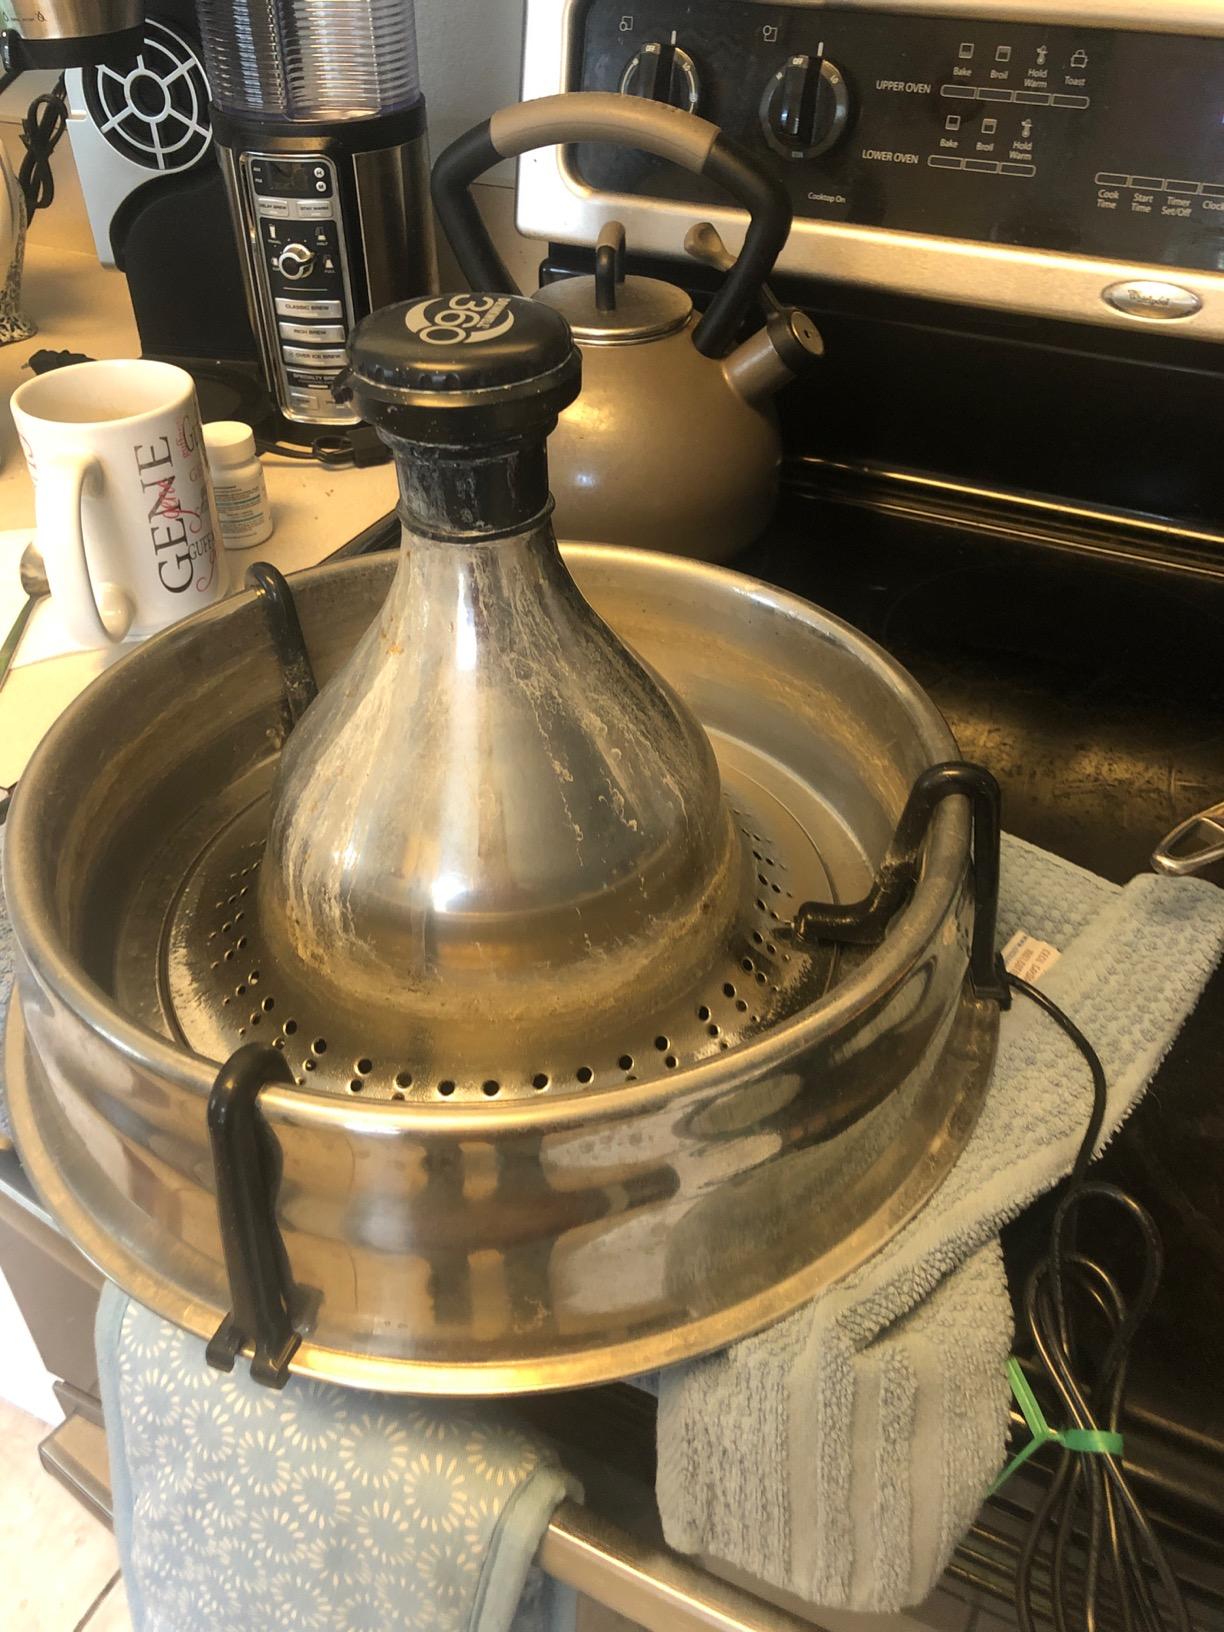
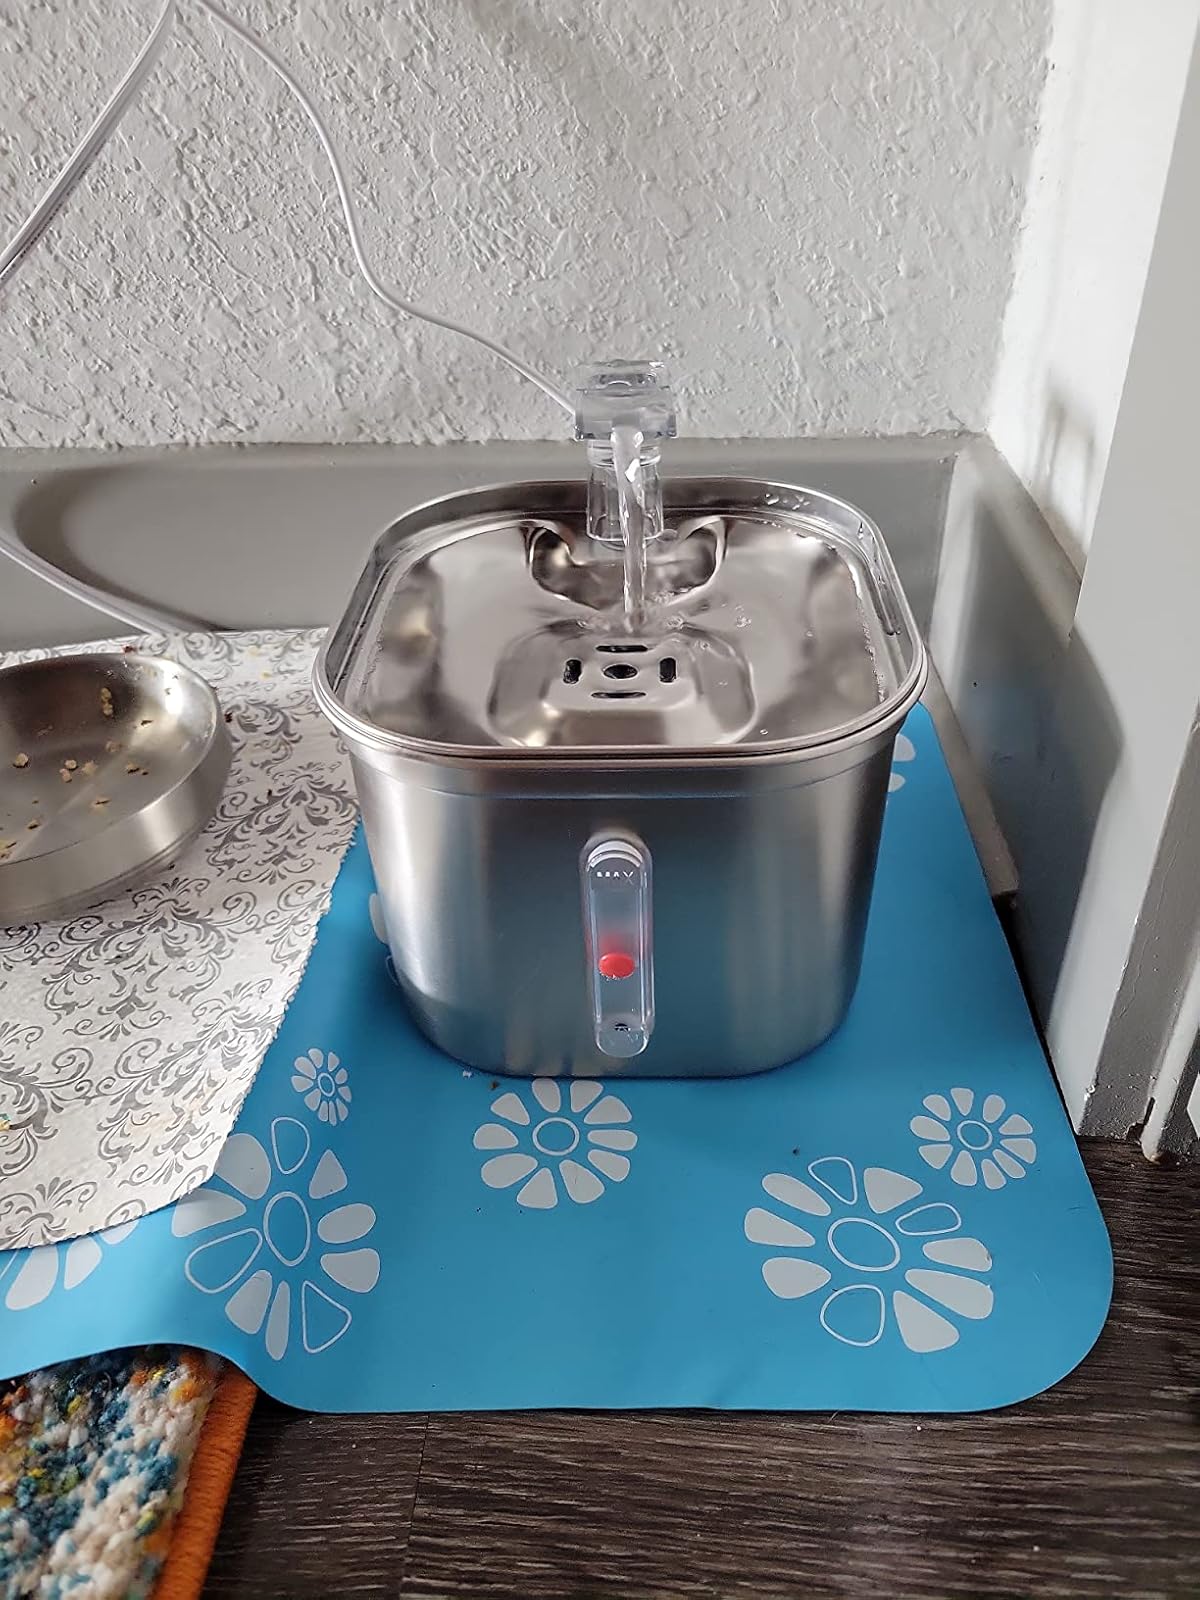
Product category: items_bowl
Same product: no